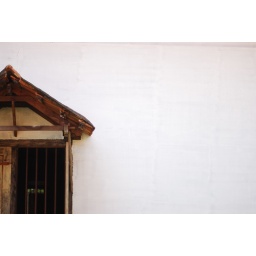
A window of a house in Thrissur, Kerala